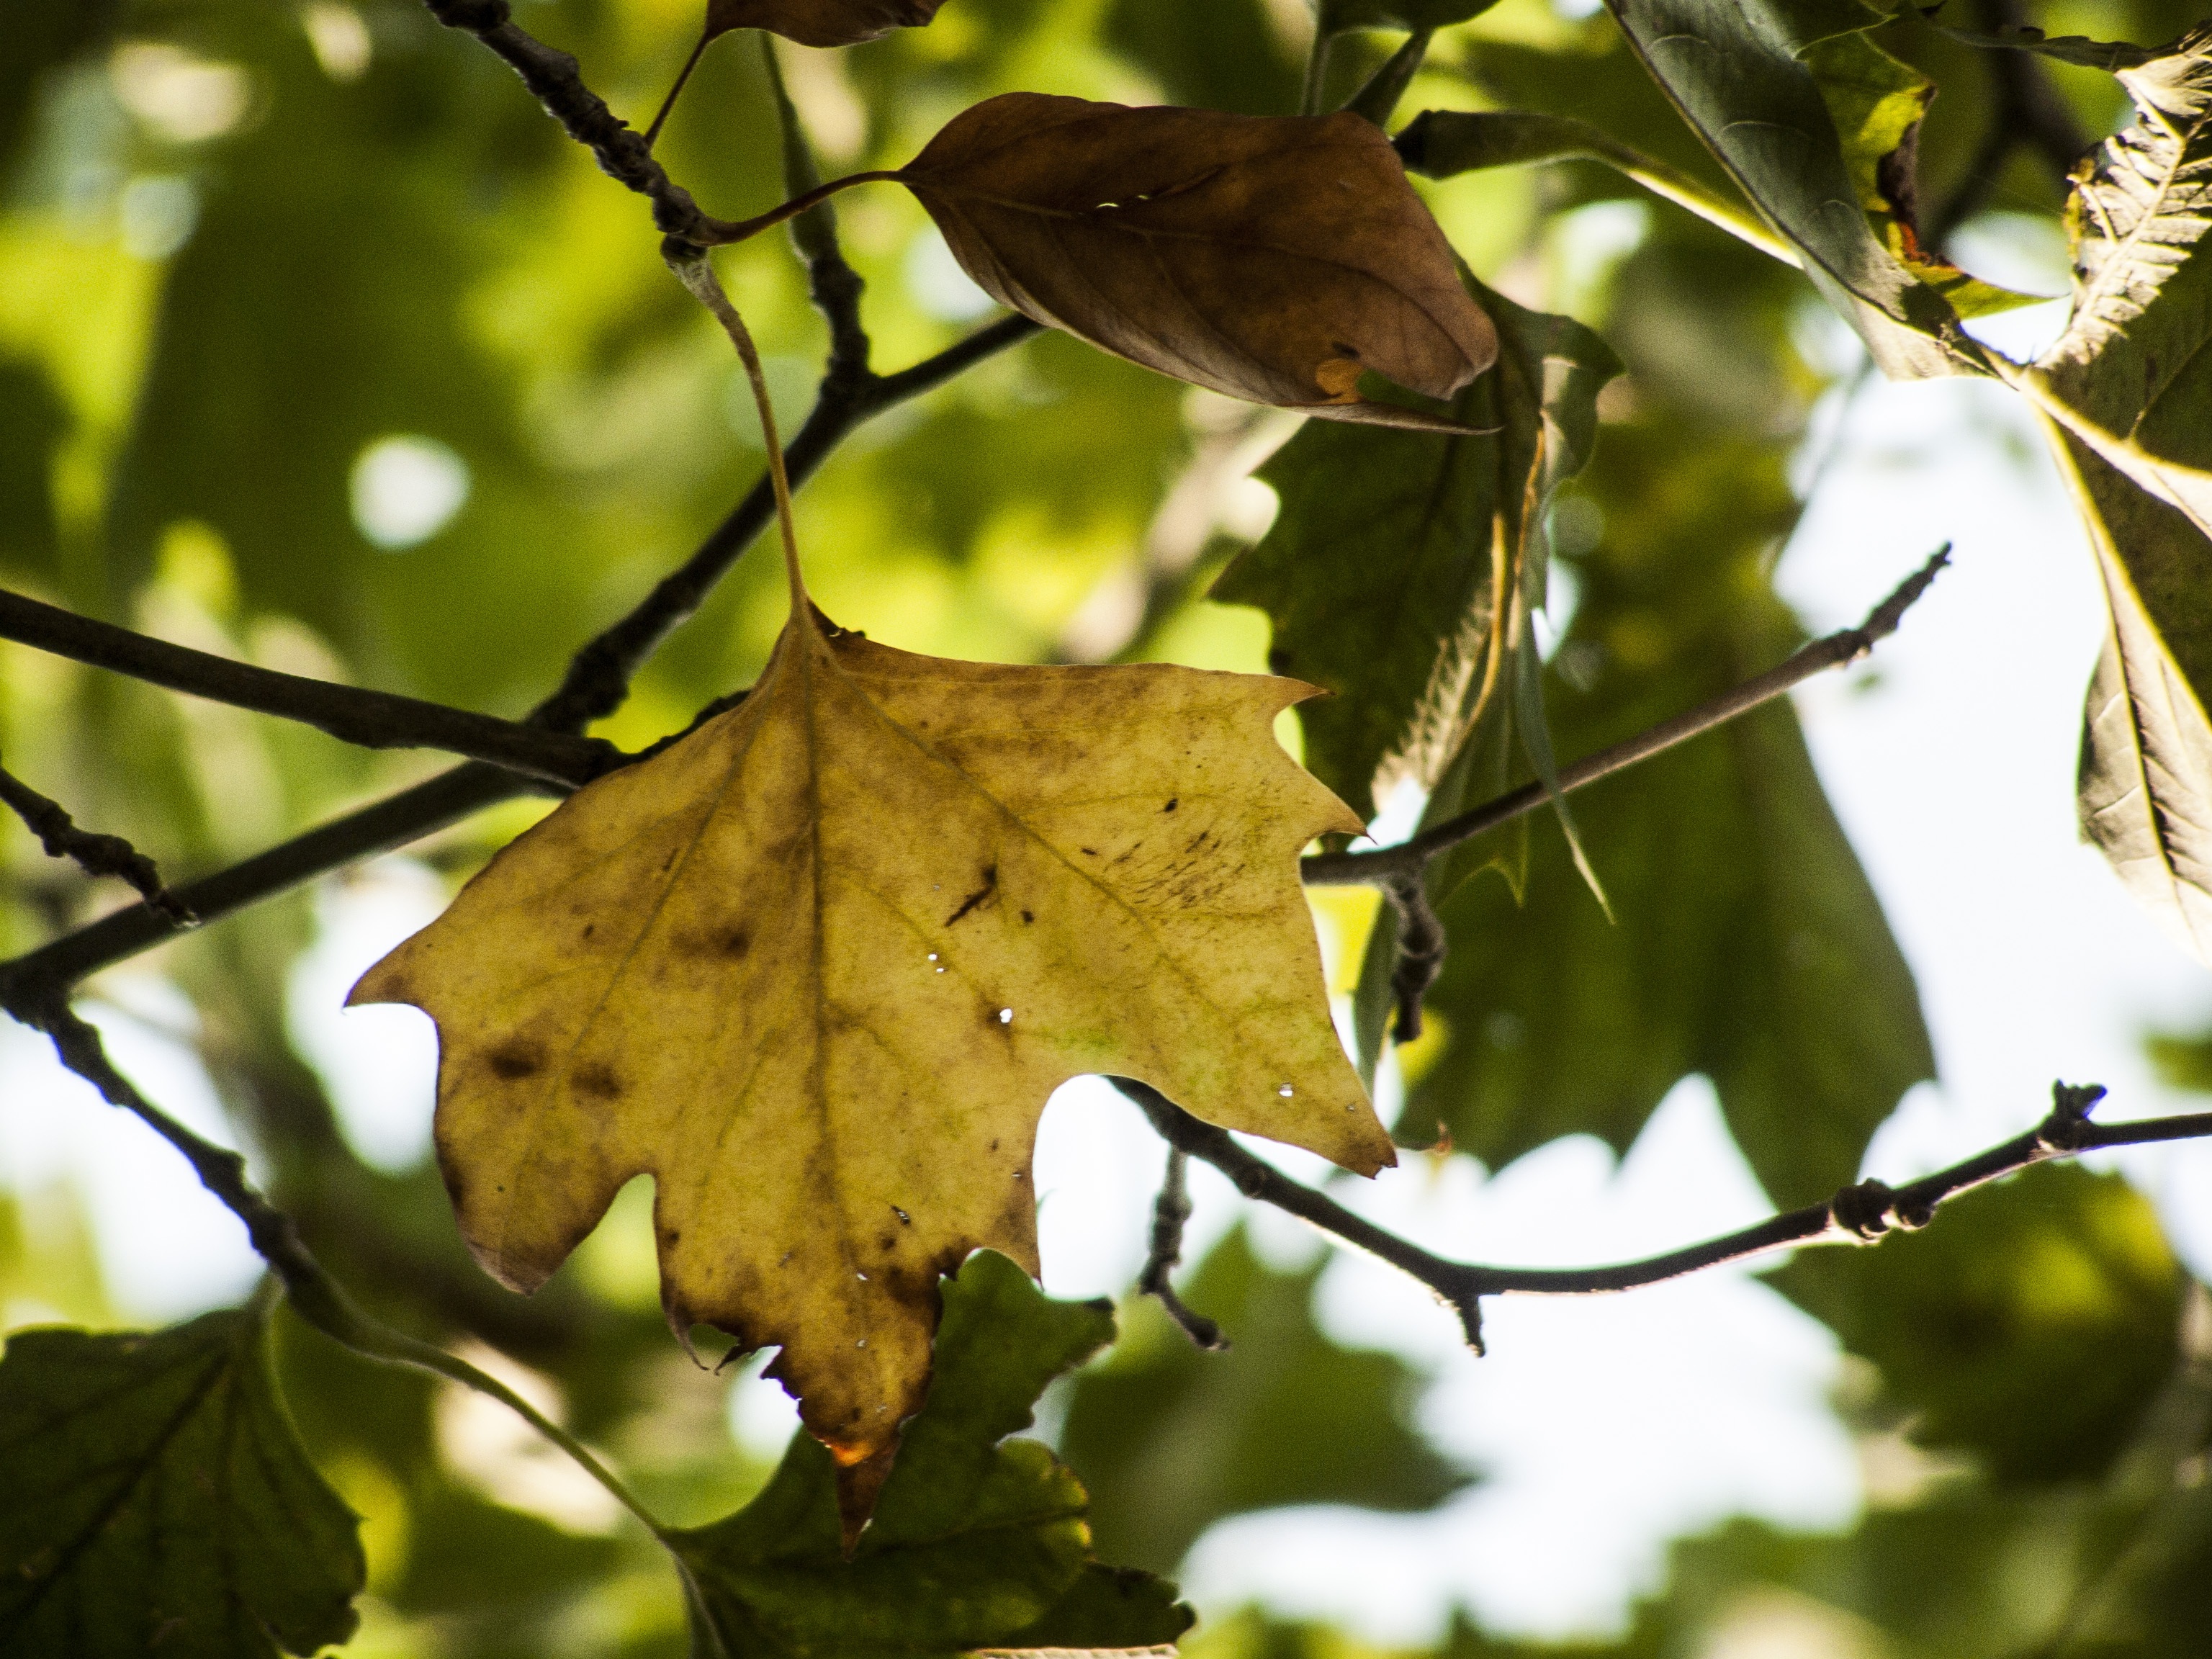
tree, nature, branch, plant, sunlight, leaf, flower, green, autumn, botany, yellow, flora, season, fauna, holidays, deciduous, flowering plant, woody plant, land plant, in the fall